Meghan Linsey

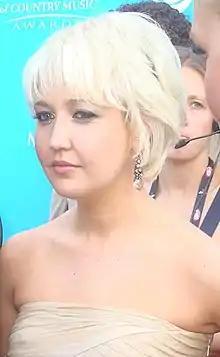
Meghan Linsey in 2010.

Meghan Linsey is an American singer-songwriter. A Ponchatoula, Louisiana native, Linsey started her musical career by forming Steel Magnolia with her boyfriend of three years, Joshua Scott Jones. Before trying out for "Can You Duet", Linsey was a karaoke host at a Nashville karaoke bar, called Lonnie's Western Room, which is where she met Jones. After becoming the top winner on the show, the duo signed a recording contract with Big Machine Records, and released its debut single "Keep On Lovin' You" in August 2009, which was a Top 10 hit on the U.S. "Billboard" Hot Country Songs chart.